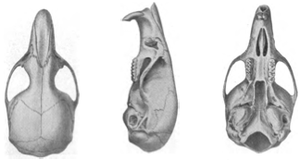
Thomasomys est un genre de rongeurs de la famille des Cricétidés. Son nom honore le zoologiste anglais Oldfield Thomas. L'analyse de séquences d'ADN nucléaire a montré en 2006 qu'il est un groupe-frère du genre Rhagomys.